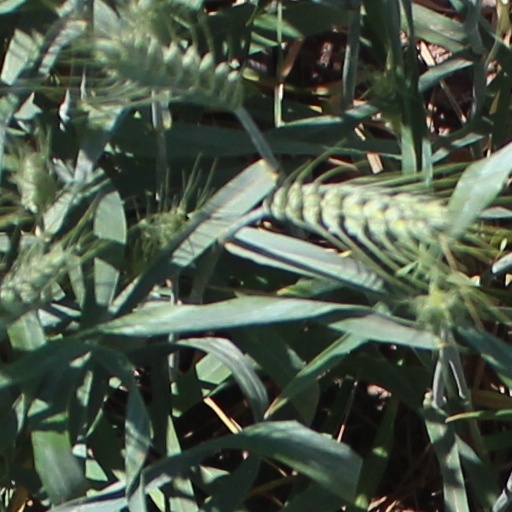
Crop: wheat